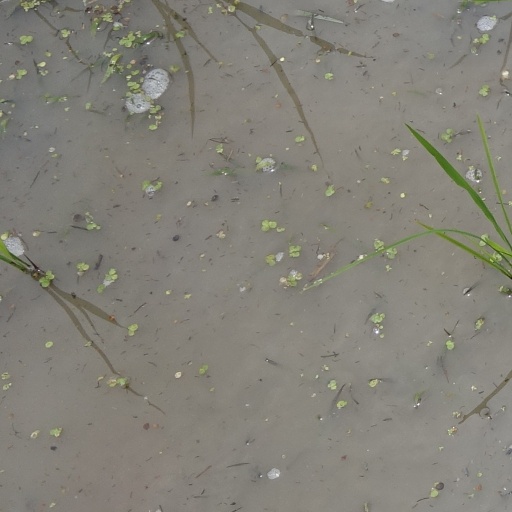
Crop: rice